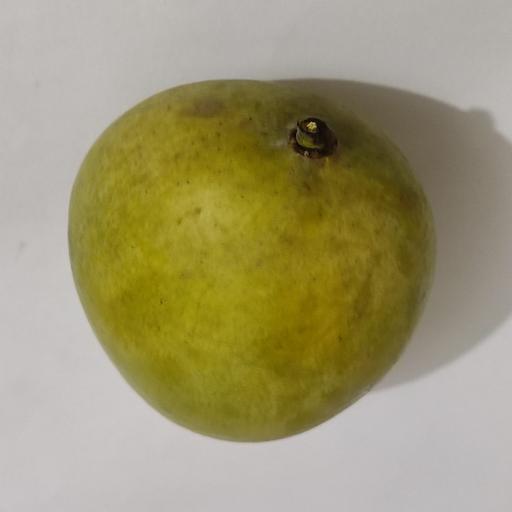
Crop type: Mango_Amrapali